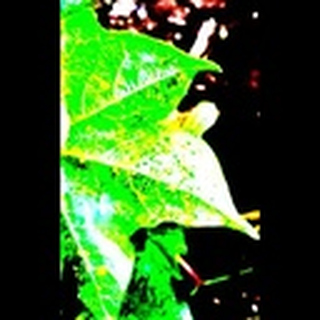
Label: cotton_aphids